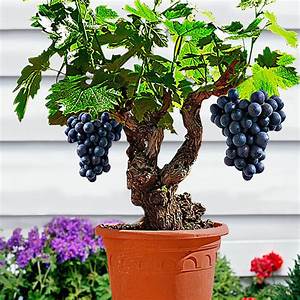
Label: Grapes